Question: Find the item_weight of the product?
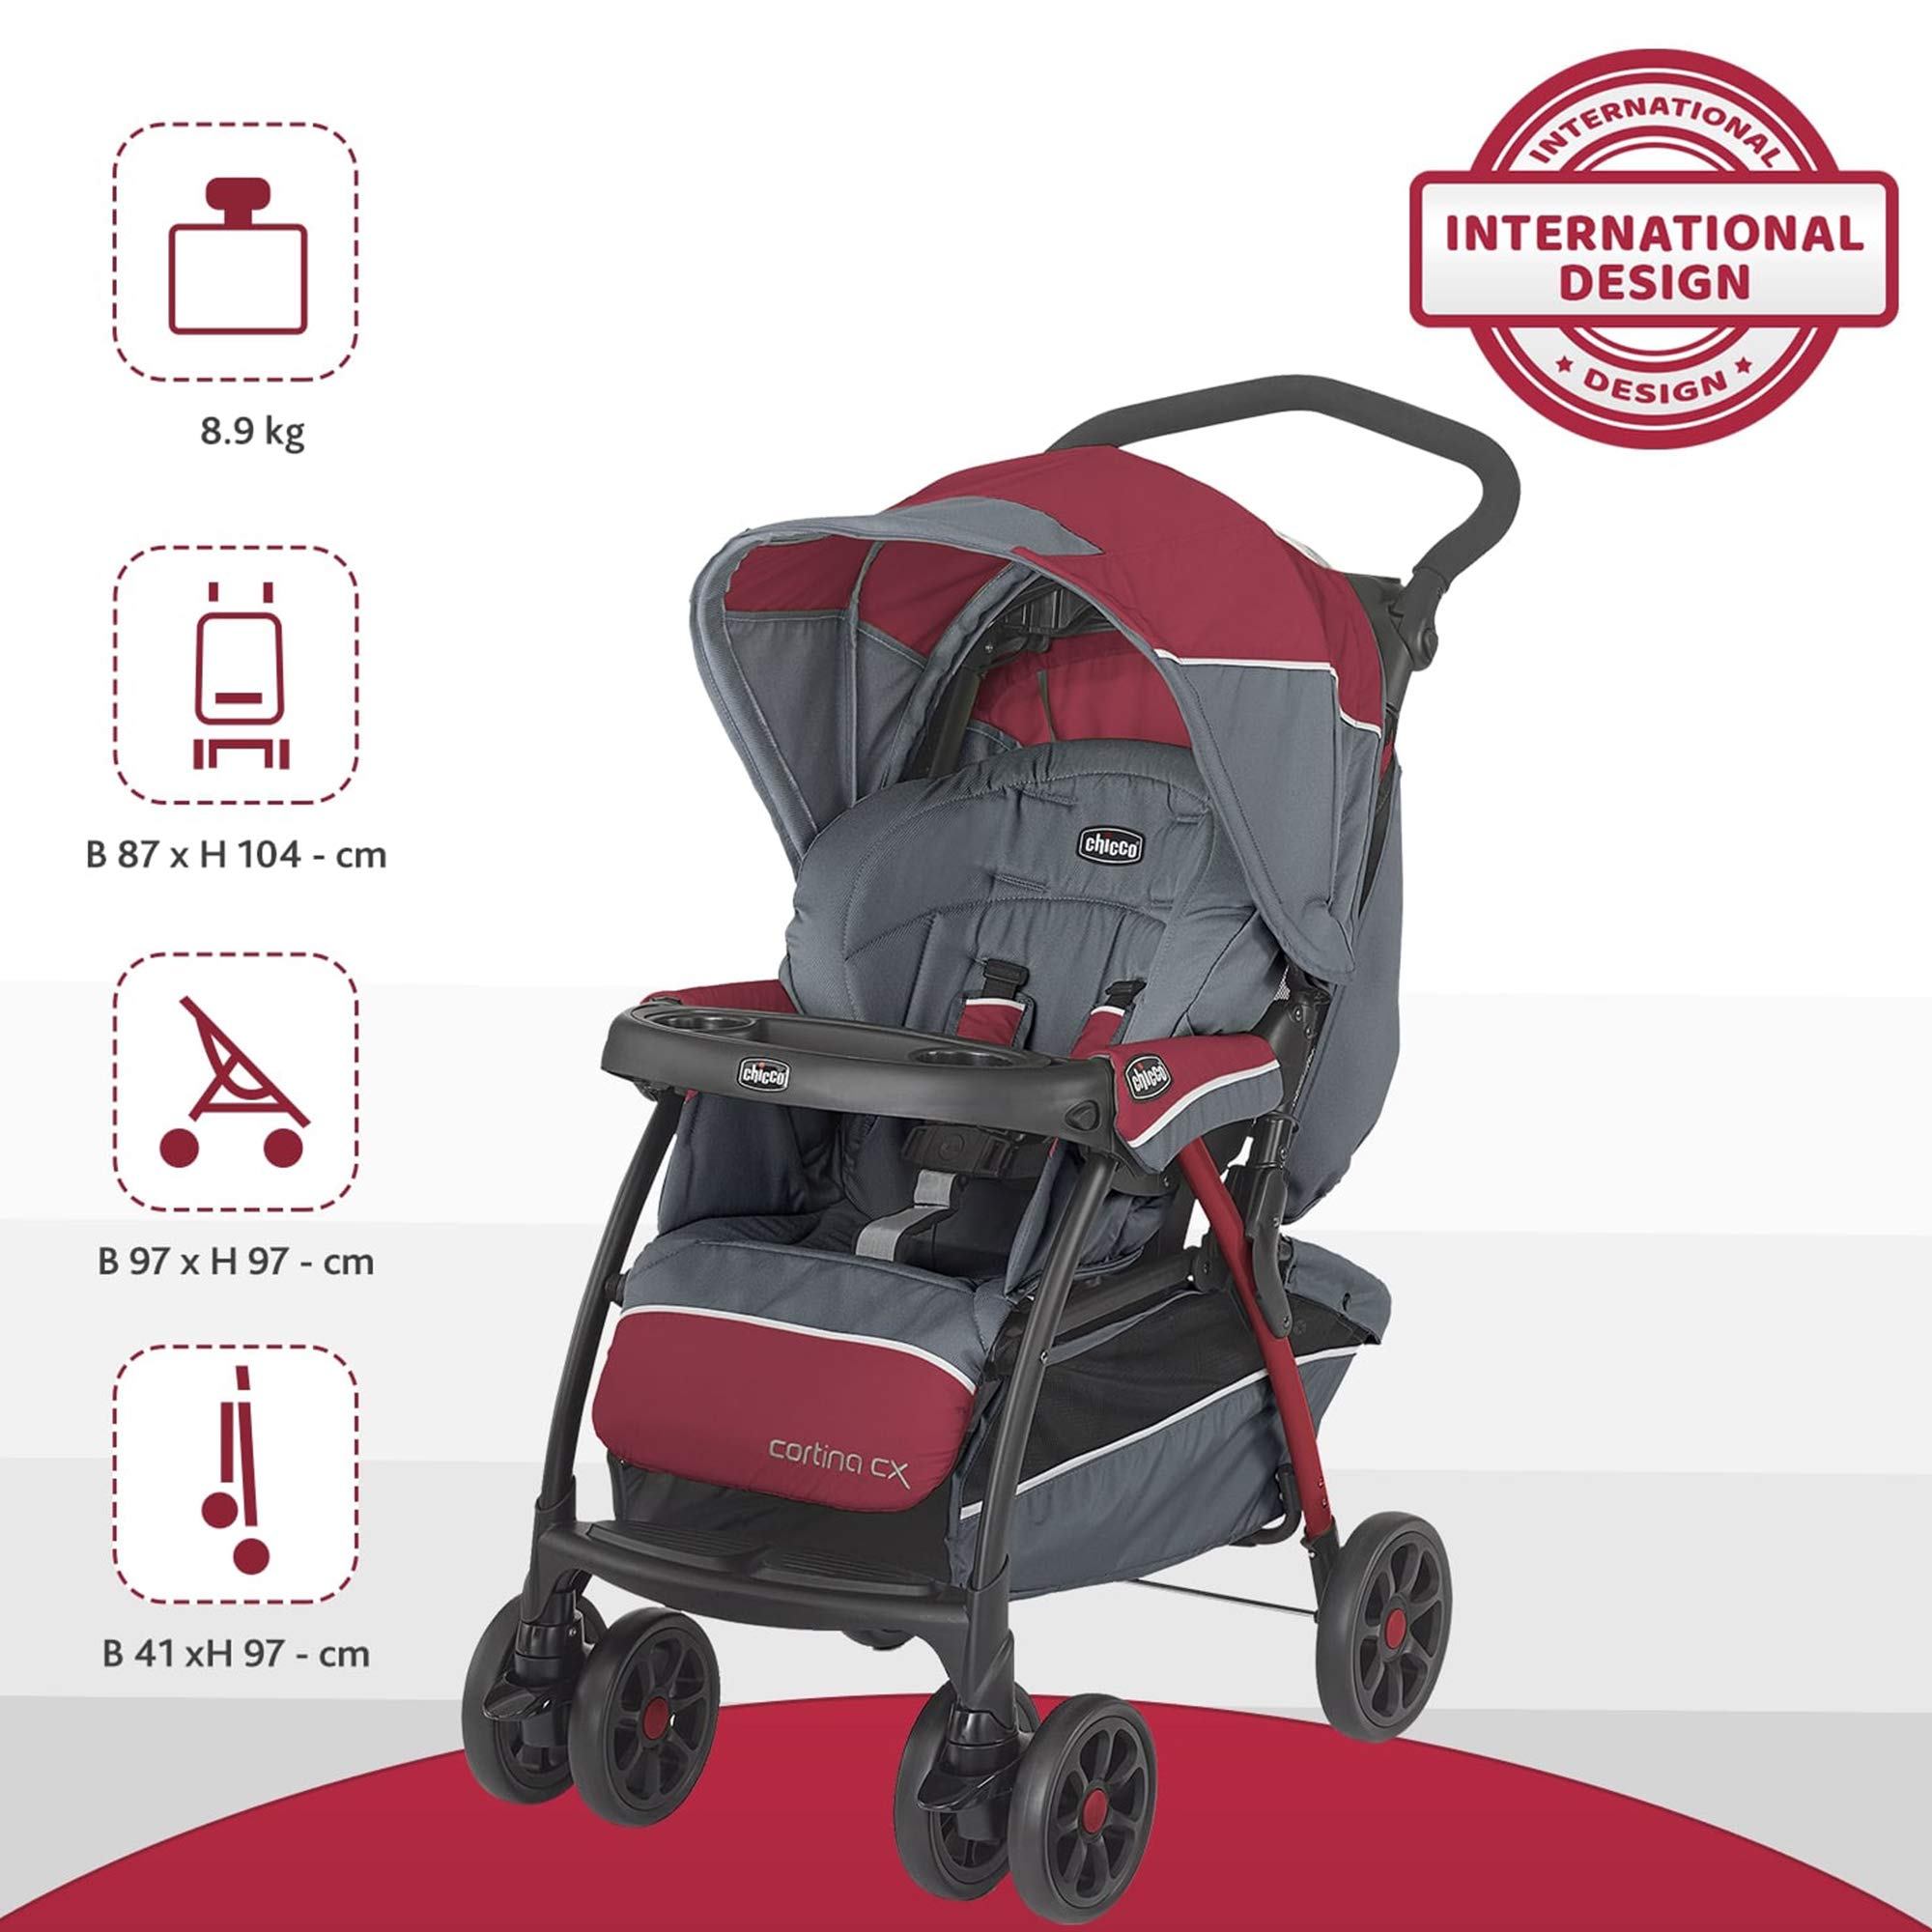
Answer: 8.9 kilogram